Denver streetcar strike of 1920

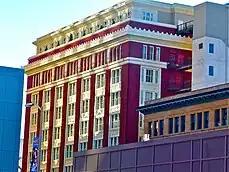

While generous for the company the 1906 franchise specified a fixed rate fare, set at 5 cents, and the requirement that Denver Tramway pay 50% maintenance on any roadway on which it had a two-way line. As automobile traffic increased in the early twentieth century, maintenance on the roads became much more costly. Though the company was seeing record ridership levels - by 1917 it was making 62 million trips a year - it was not able to increase its fares to cover its increased expenses. The Tramway company petitioned the Colorado Public Utilities Commission, who authorized a 2-cent fare increase. The city of Denver sued and in 1919 Dewey C. Bailey was elected mayor on a promise to reinstate the 5-cent fare. The Denver Tramway Company responded with layoffs and pay cuts.